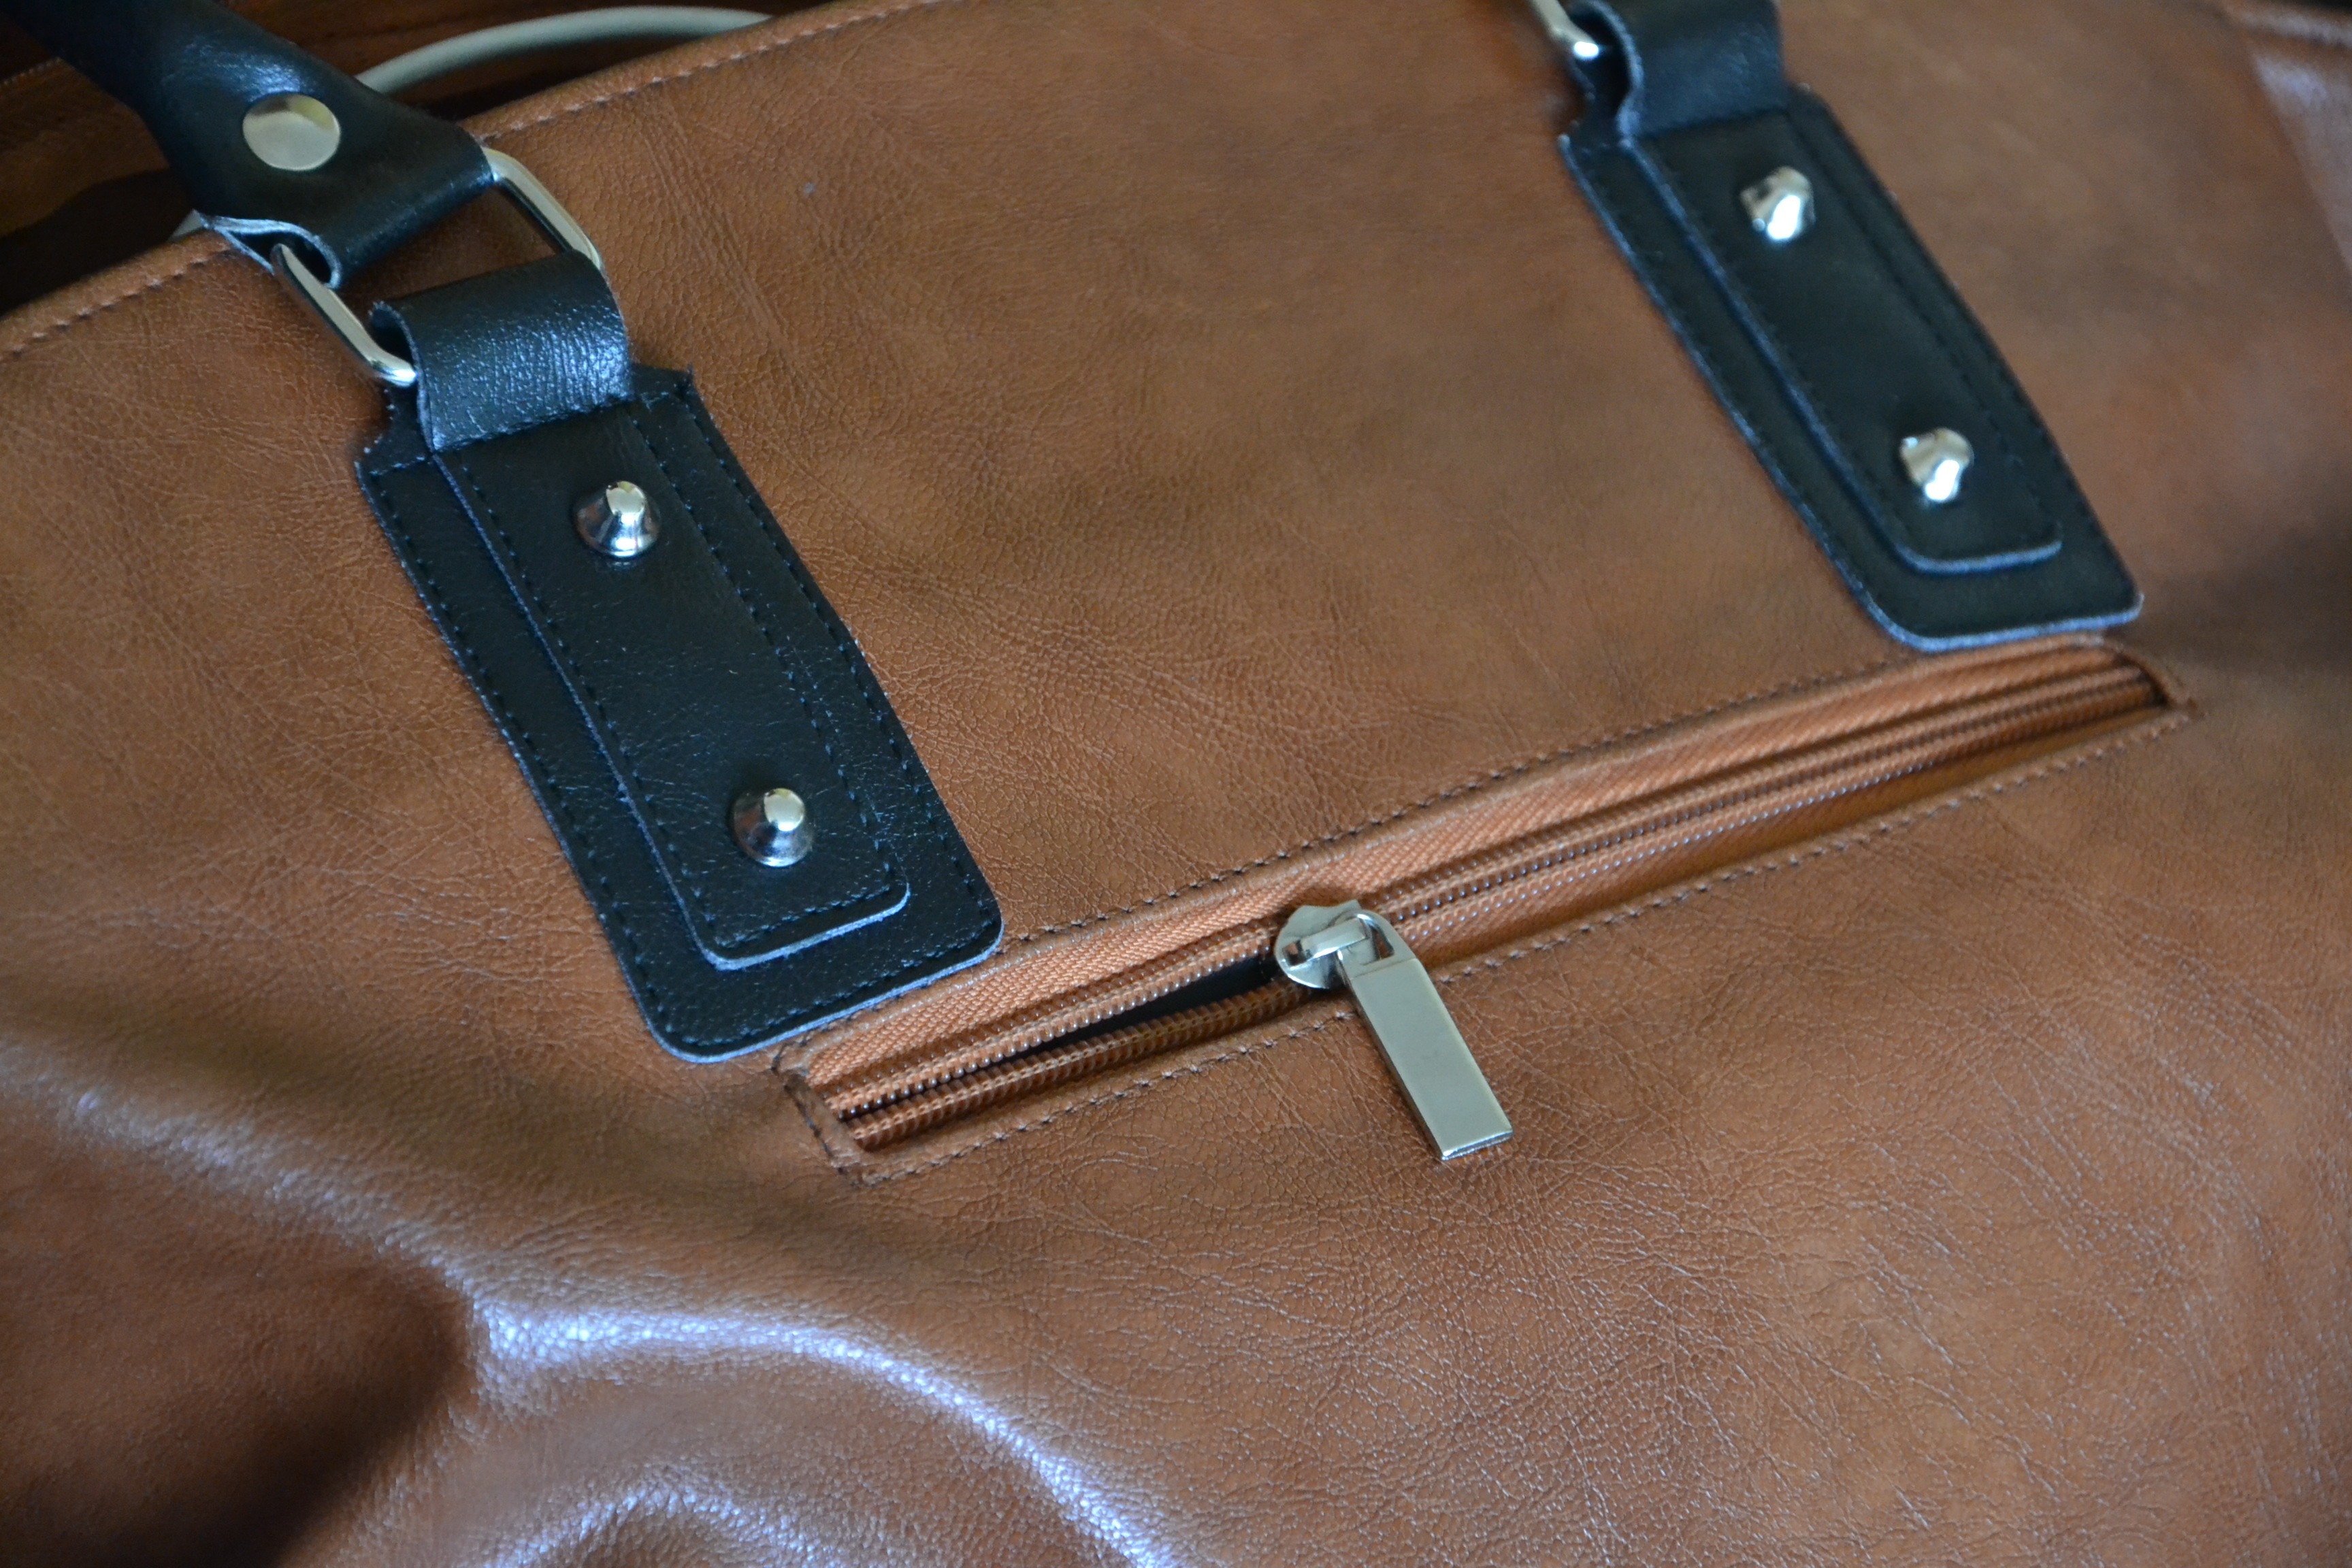
woman, leather, brown, bag, castle, material, handbag, product, skin, strap, haberdashery, handbags, add ons, electric blue